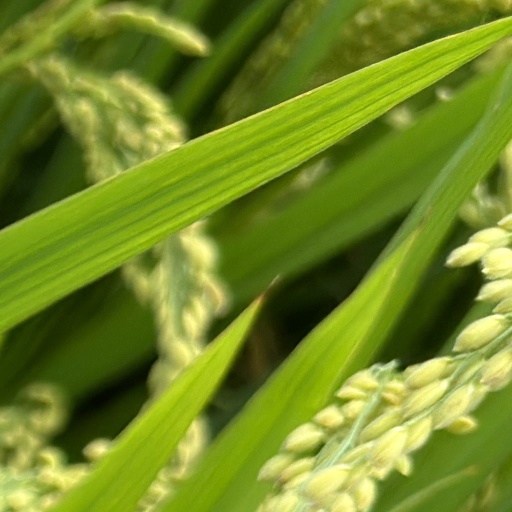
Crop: rice